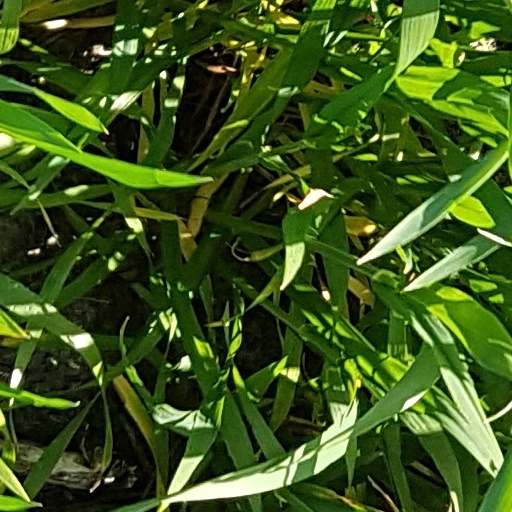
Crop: wheat